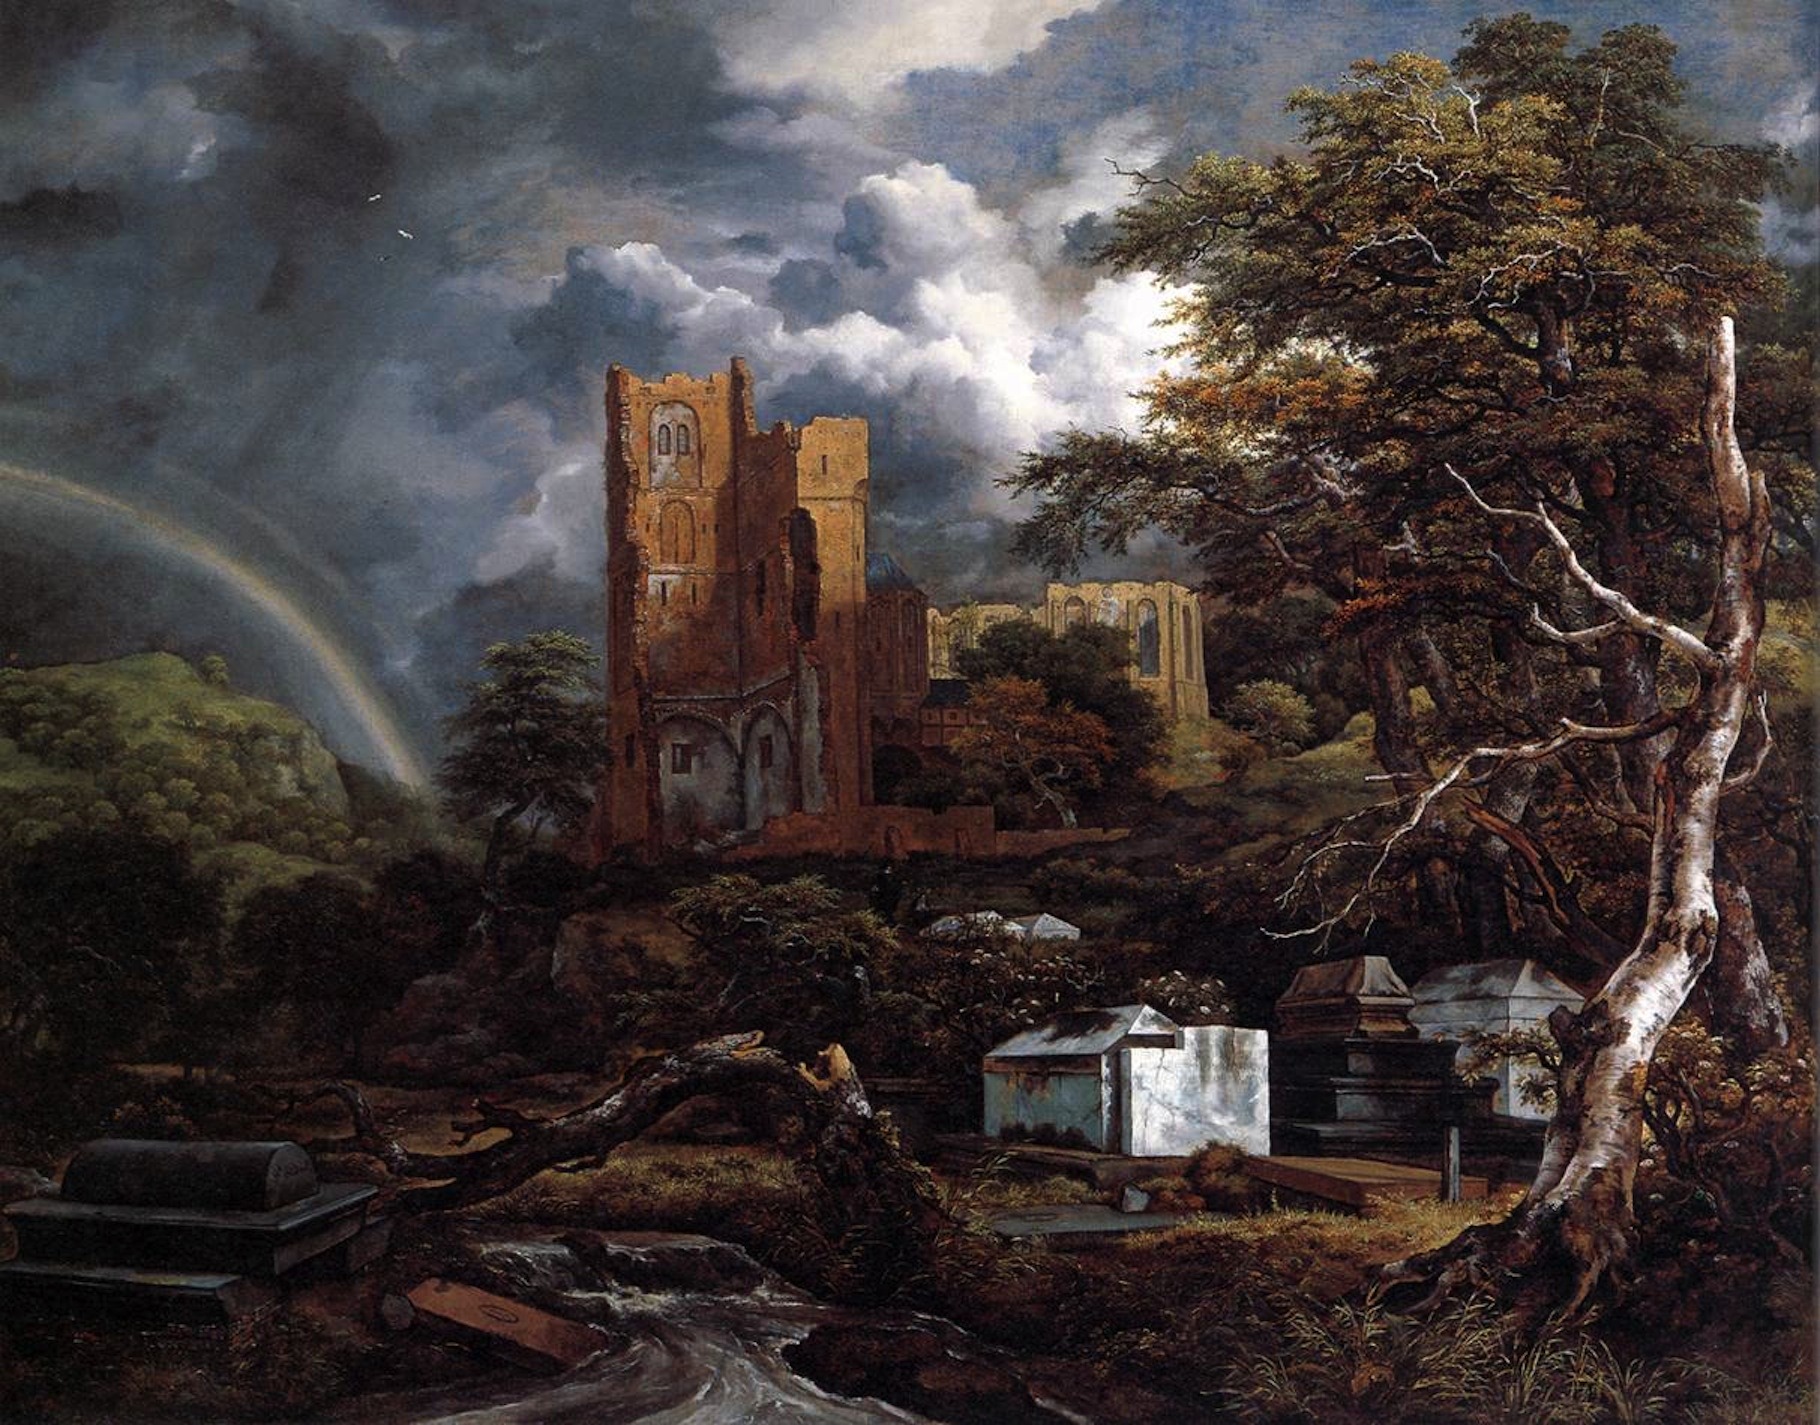
landscape, tree, nature, forest, sky, night, countryside, building, country, dusk, evening, scenic, autumn, artistic, cemetery, painting, trees, outside, art, clouds, rainbow, ruins, graves, screenshot, artistry, oil on canvas, jacob ruisdael